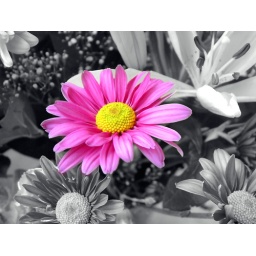
A perfectly pink daisy kept in it's original color with the rest of the photo in black and white.